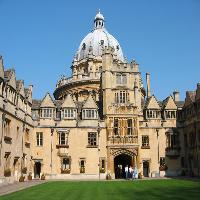
Weather: sun or clear